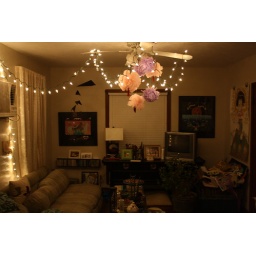
paper tissue flowers i made to ring in the new year, 2011!